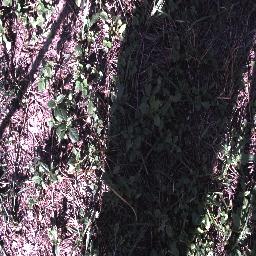
Label: negative